Municipality of Ilirska Bistrica

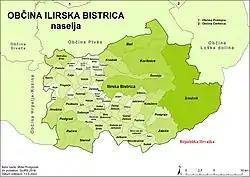
Villages of municipality

In addition to the municipal seat of Ilirska Bistrica, the municipality also includes the following settlements: